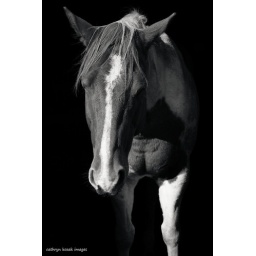
One of my friend's horses standing in his stall.